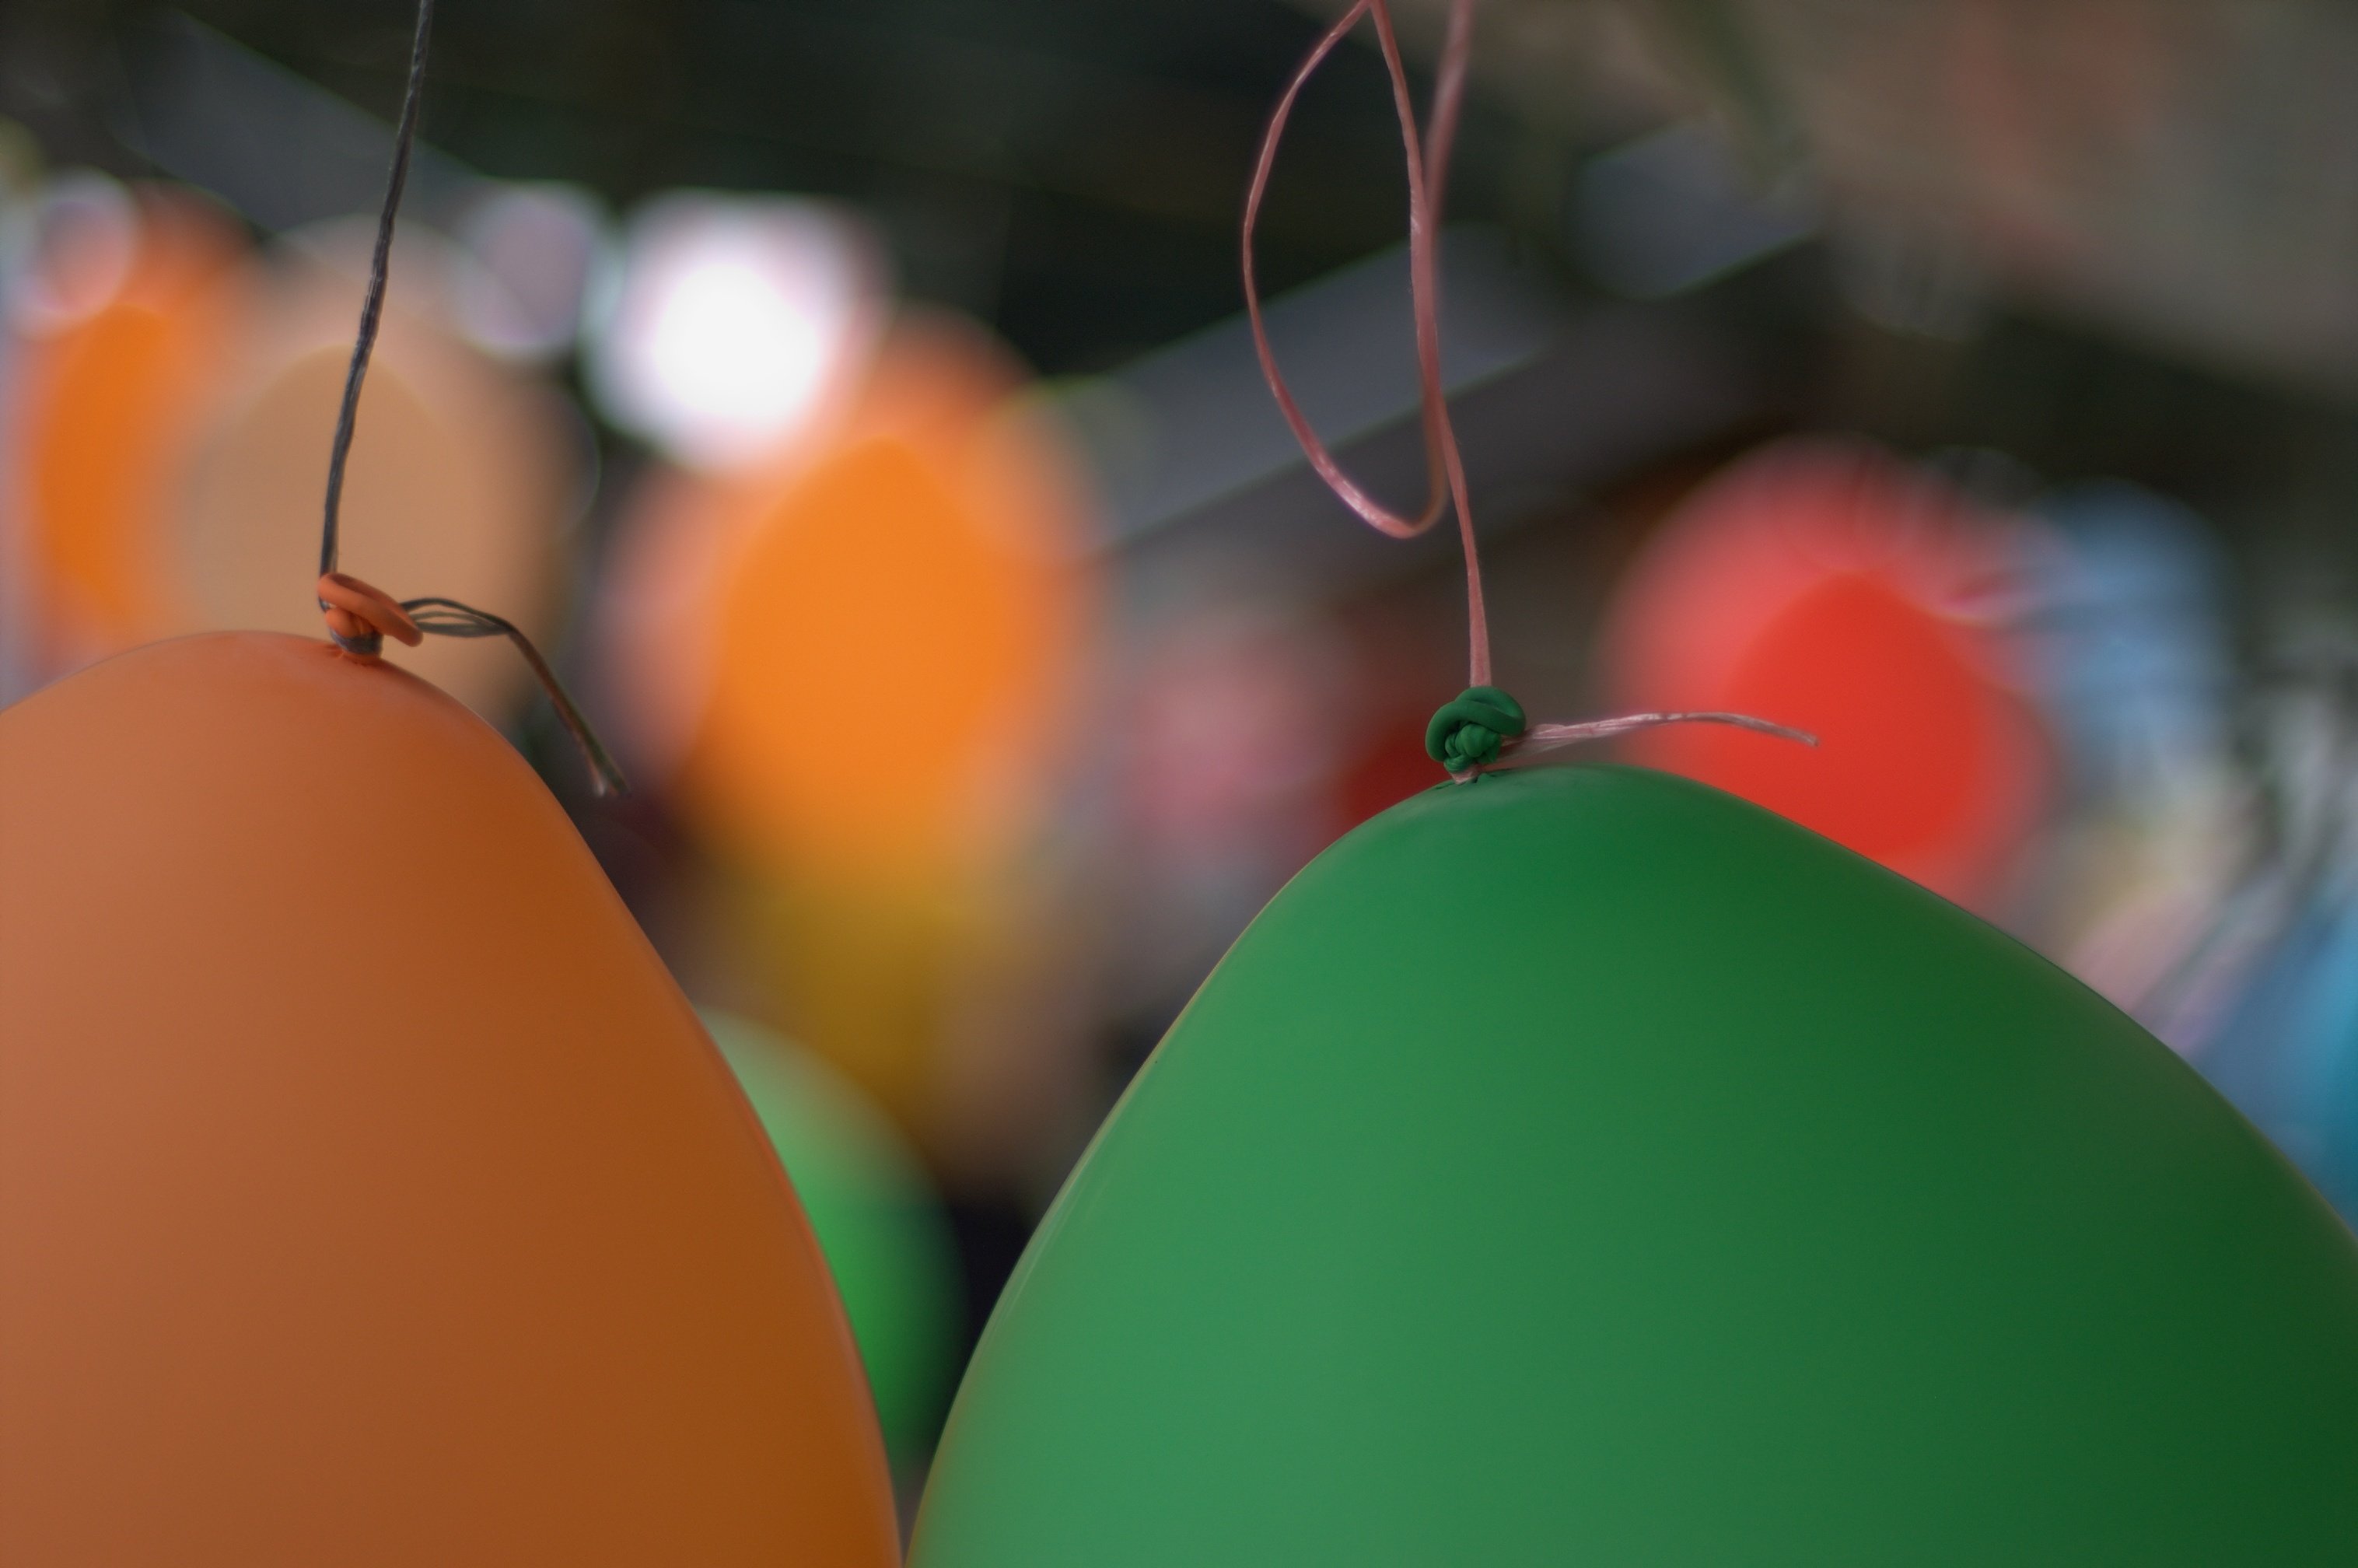
light, bokeh, plant, fruit, sunlight, leaf, flower, food, green, red, produce, color, yellow, lighting, circle, close up, 50mm, rawtherapee, germany, deutschland, berlin, pentax, shape, bokehlicious, lenstagged, steffenzahn, k100d, justpentax, iamflickr, pankow, rakatak, fa50, fa50mm, smcpentaxfa11450mm, pentaxfa50mm, smcpfa50mmf14, macro photography